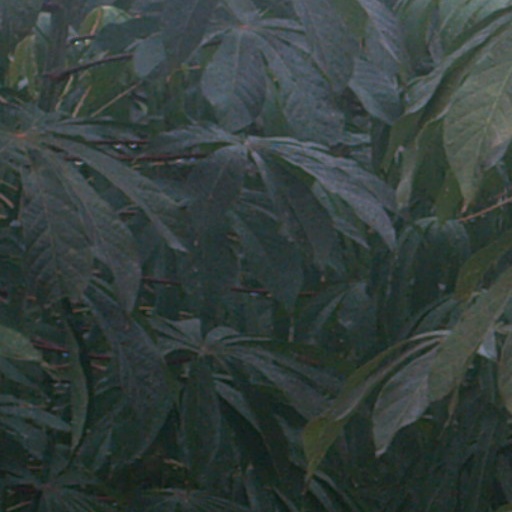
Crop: cassava